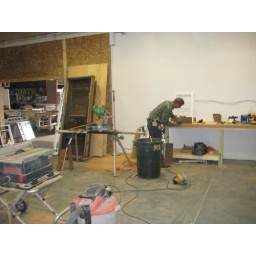
Building window boxes in the woodshop